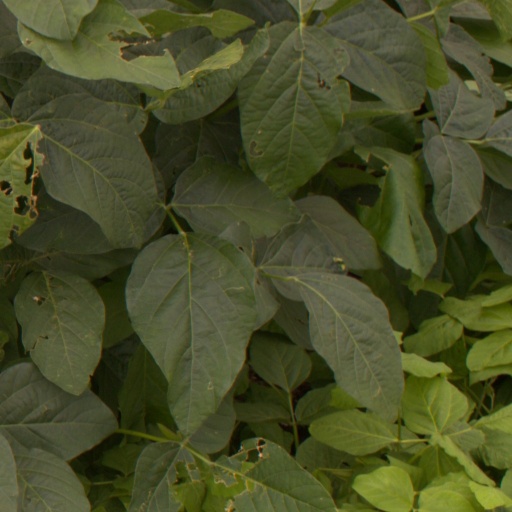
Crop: soybean